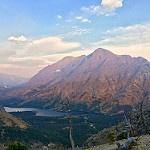
Scene: Outdoor